Etta Federn

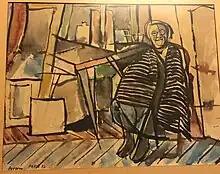
"Portrait of Etta Federn in Paris, ca. 1947"

As a journalist, she was a literary critic for the Berliner Tageblatt, an influential liberal newspaper. She wrote biographies of Dante Alighieri and Christiane Vulpius (wife of Johann von Goethe). In 1927, she published a biography of Walther Rathenau, the liberal Jewish Foreign Minister of Germany, who had been assassinated in 1922 by anti-Semitic right-wing terrorists. Her biography was reviewed by Gabriele Reuter for the New York Times, which called Federn's account "amazingly lucid and precise" and said it "gives a beautifully clear idea of [Rathenau's] life." Following the book’s publication, Federn became the target of Nazi death threats.